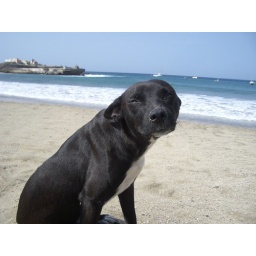
dog on beach in tarrafal